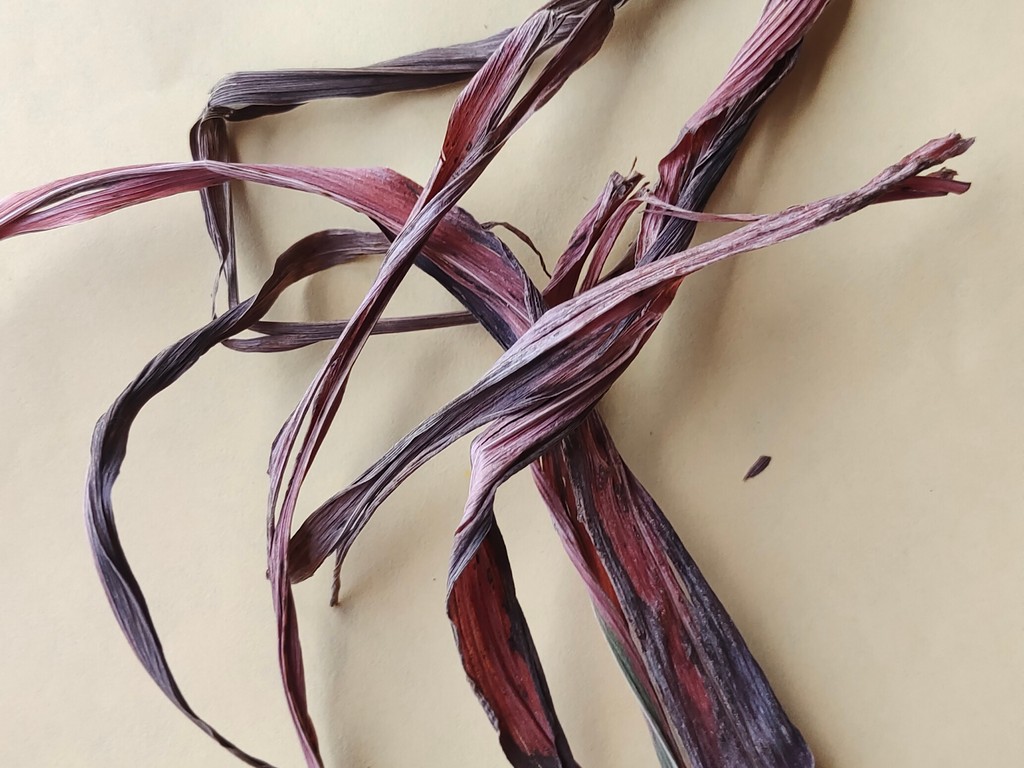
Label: Dried